Heavens Above!

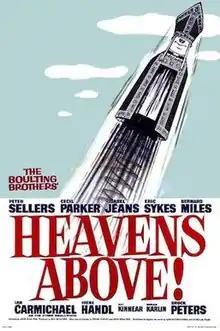
Theatrical Film Poster

Heavens Above! is a 1963 British satirical comedy film directed and produced by John and Roy Boulting, and starring Peter Sellers. It was written by John Boulting and Frank Harvey, from an idea by Malcolm Muggeridge.